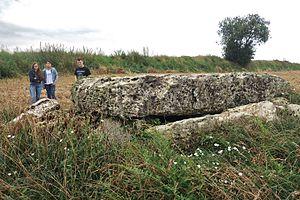
Le dolmen de la Pierre Laye est situé sur le territoire de la commune de Vauxrezis, dans le département de l'Aisne, en France.